Ballard–Maupin House

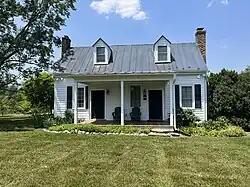

Ballard–Maupin House, also known as Plainview Farm, is a historic home located at Free Union, Albemarle County, Virginia. The original part of the house was built in the 1750-1790 period and is the one-story with attic, three-bay, gable-roofed, frame section on the east. Around 1800–1820, the house was extended on the west by an additional two bays and an attic story was added. It measures approximately 34 feet wide and 30 feet deep. In 1994–1995, the house was restored and a late-19th century addition was removed and replaced with a one-story, shed-roofed, frame addition. Also on the property are a mid-19th century, gable-roofed, frame shed; and frame tractor shed that may date to the mid-1940s.